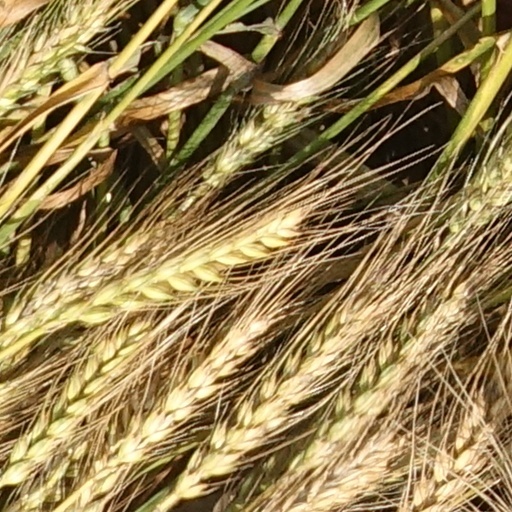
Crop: wheat